Alchemy

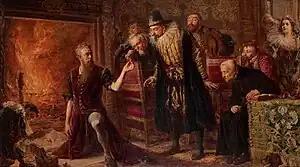
"Alchemist Sendivogius" (1566–1636) by Jan Matejko, 1867

The start of Western alchemy may generally be traced to ancient and Hellenistic Egypt, where the city of Alexandria was a center of alchemical knowledge, and retained its pre-eminence through most of the Greek and Roman periods. Following the work of André-Jean Festugière, modern scholars see alchemical practice in the Roman Empire as originating from the Egyptian goldsmith's art, Greek philosophy and different religious traditions. Tracing the origins of the alchemical art in Egypt is complicated by the pseudepigraphic nature of texts from the Greek alchemical corpus. The treatises of Zosimos of Panopolis, the earliest historically attested author (fl. c. 300 AD), can help in situating the other authors. Zosimus based his work on that of older alchemical authors, such as Mary the Jewess, Pseudo-Democritus, and Agathodaimon, but very little is known about any of these authors. The most complete of their works, The "Four Books" of Pseudo-Democritus, were probably written in the first century AD.